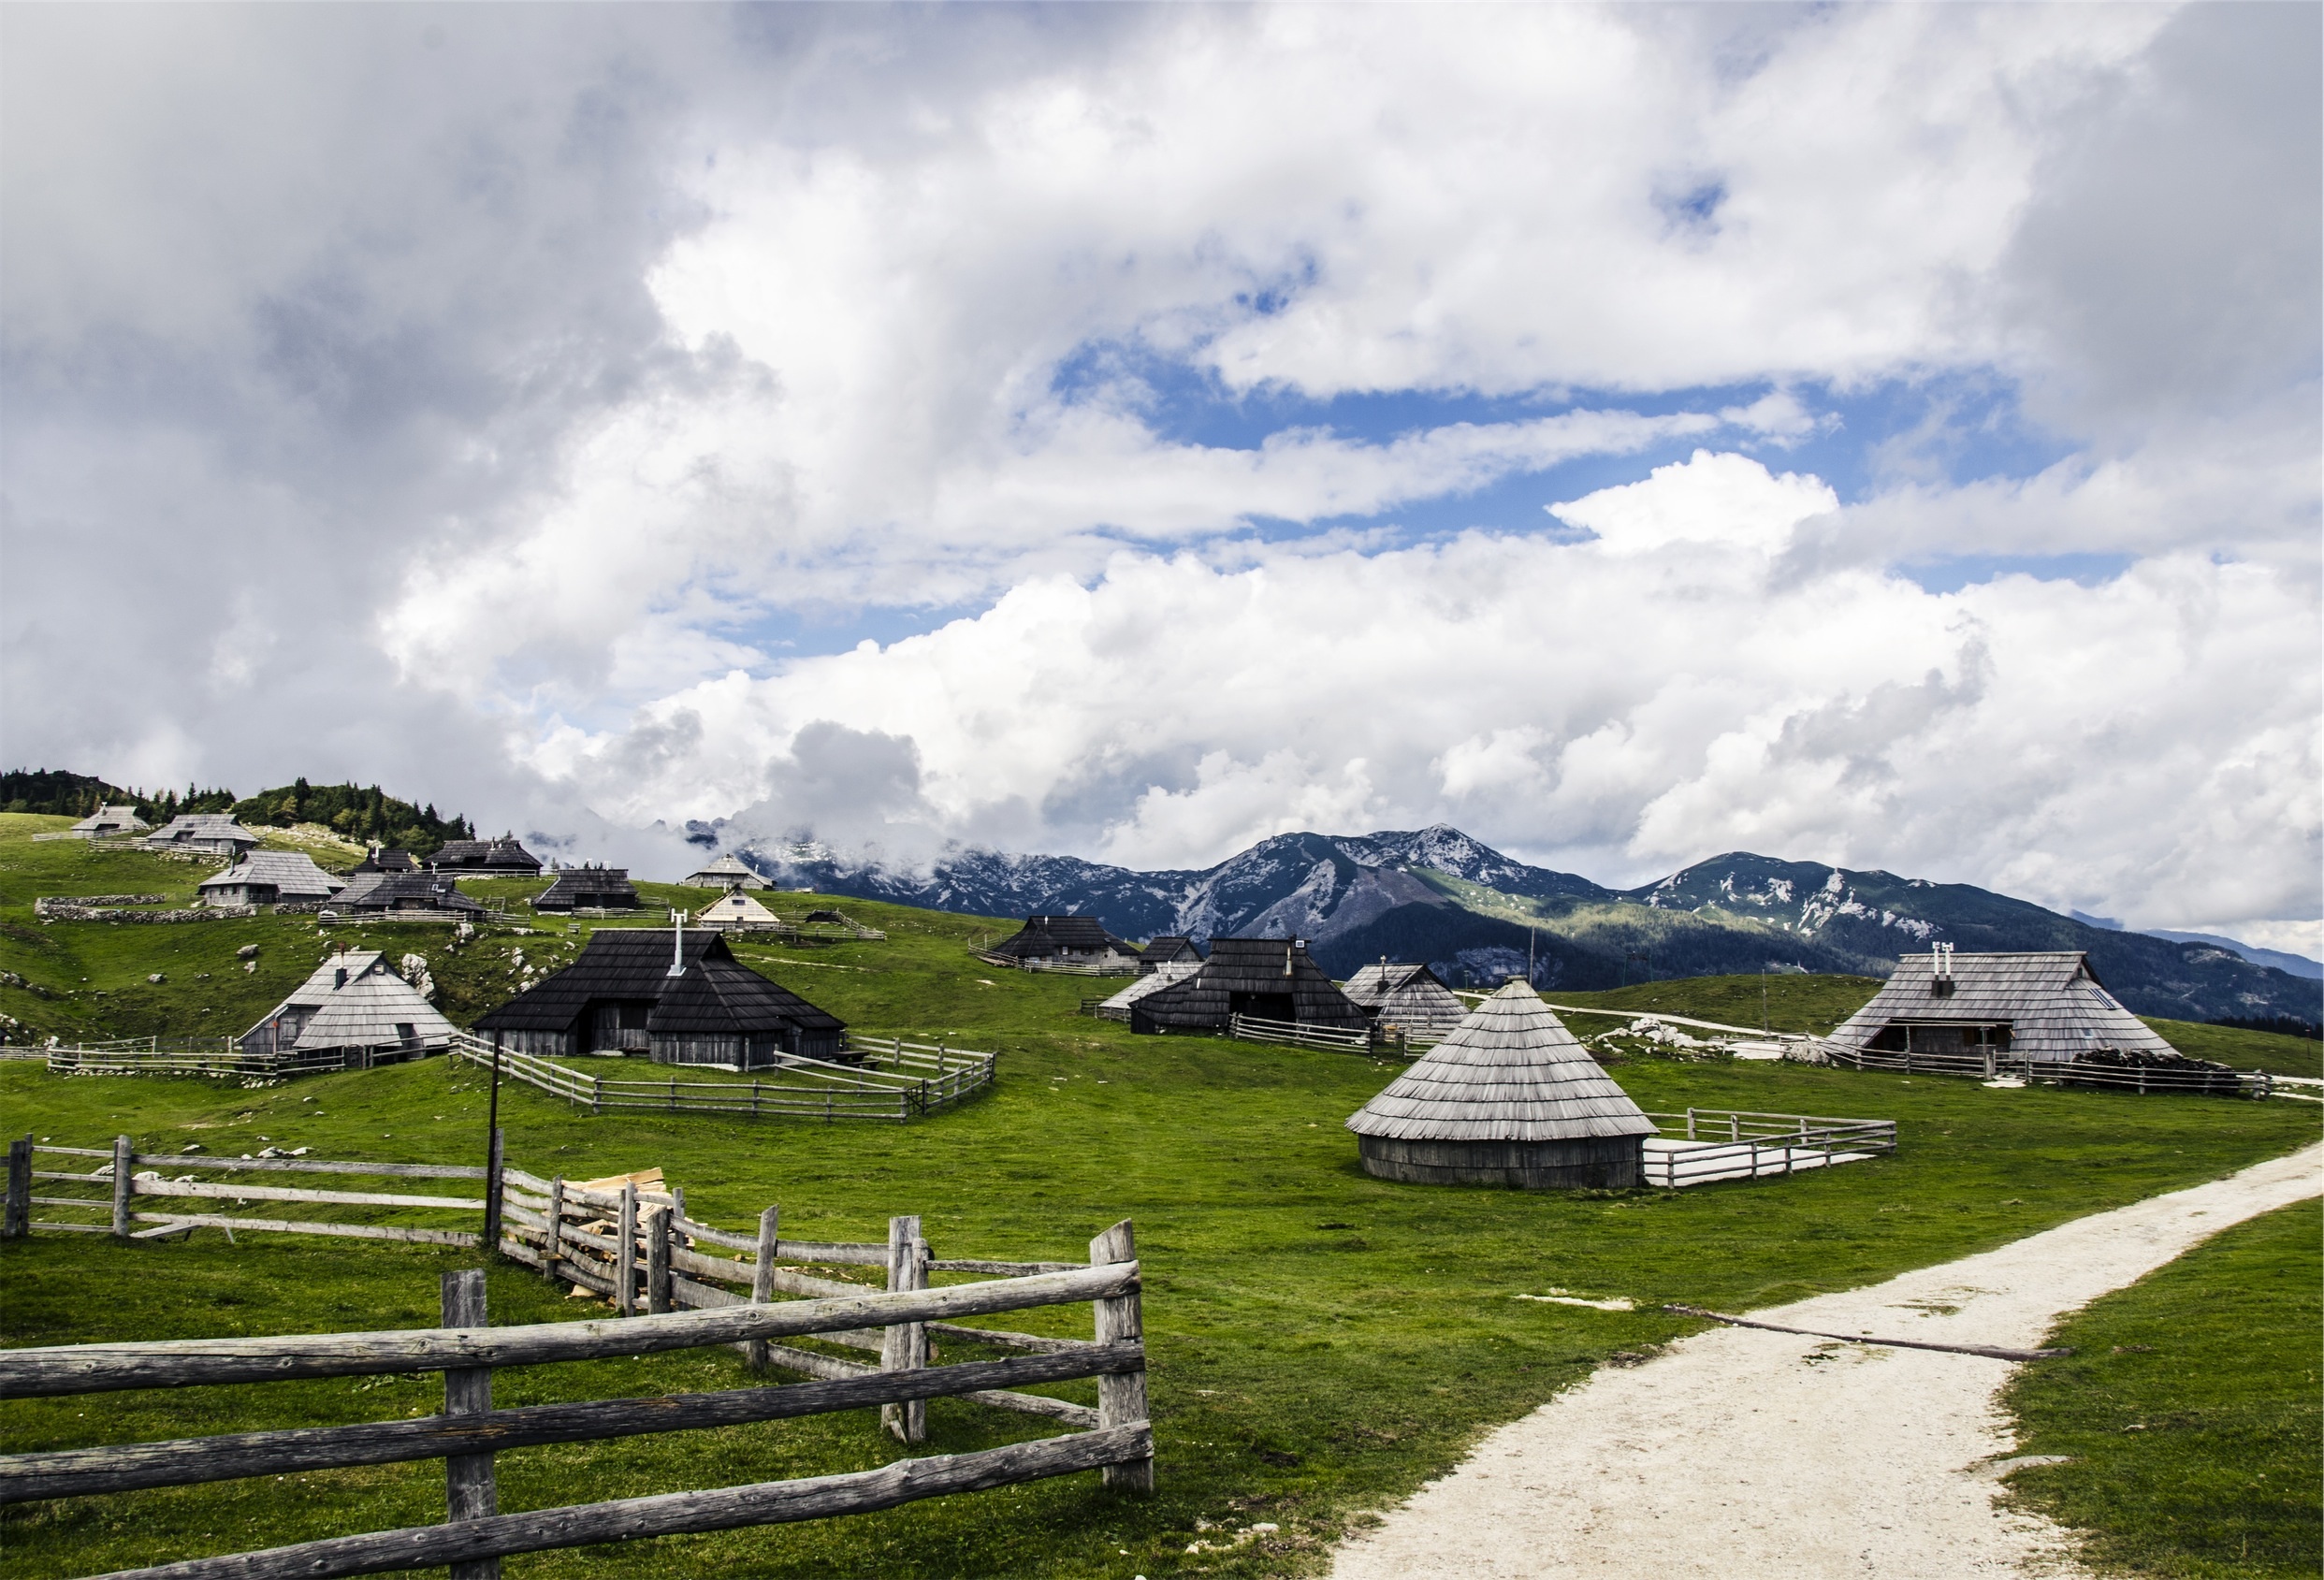
landscape, sea, nature, grass, mountain, cloud, sky, meadow, hill, lake, valley, mountain range, rural, highland, clouds, alps, plateau, fences, fell, loch, huts, stables, rural area, landform, mountain pass, geographical feature, mountainous landforms